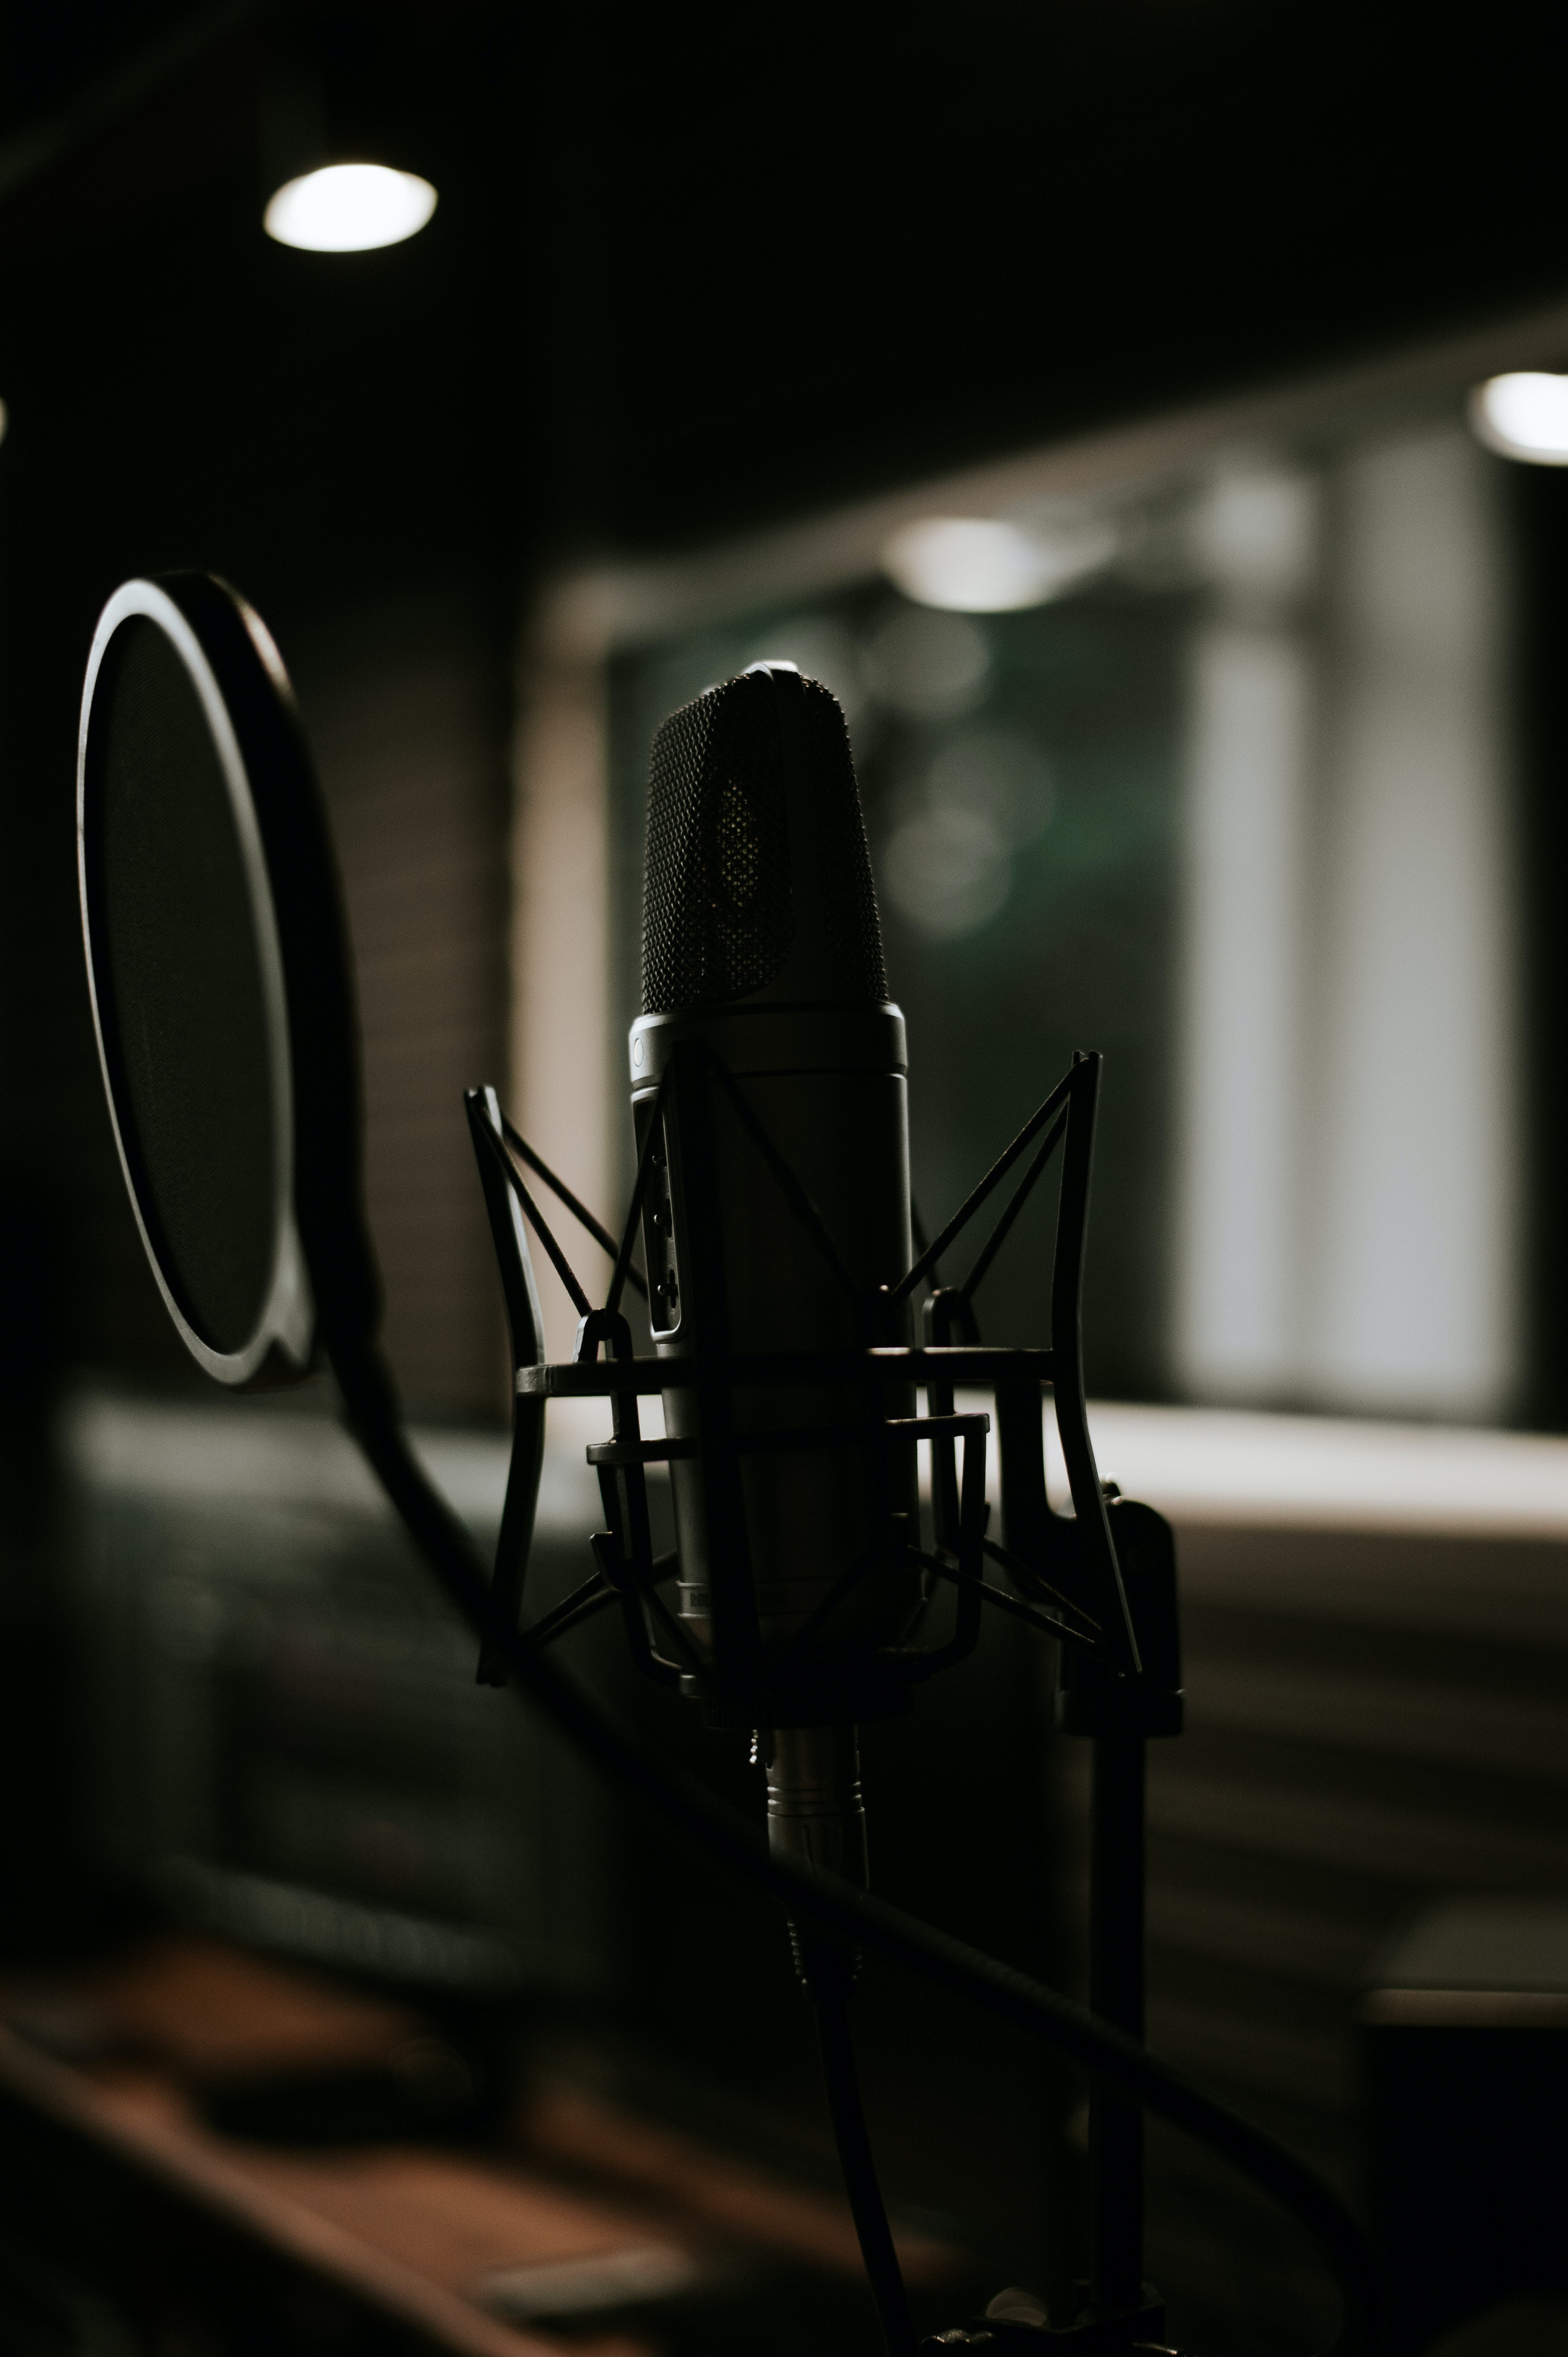
natural, microphone, audio equipment, microphone stand, gas, entertainment, Tints and shades, wire, darkness, event, metal, electricity, shadow, monochrome, still life photography, Transparent material, font, room, steel, monochrome photography, night, machine, circle